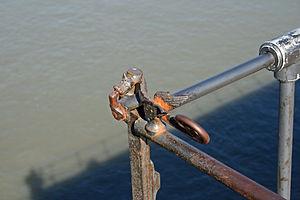
Drac en fer forgé sur la rambarde du Pont Saint-Bénézet à Avignon
Le Drac désigne, principalement en Occitanie et en Catalogne, un grand nombre de créatures imaginaires de formes variables, dont la plupart sont considérées comme des dragons représentant le diable, liés à l'eau et à ses dangers.